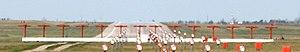
Le système d'atterrissage aux instruments ou ILS est un moyen de radio-navigation utilisé pour l'approche de précision d'aéronefs en régime de vol aux instruments. La procédure correspondante est appelée approche ILS.